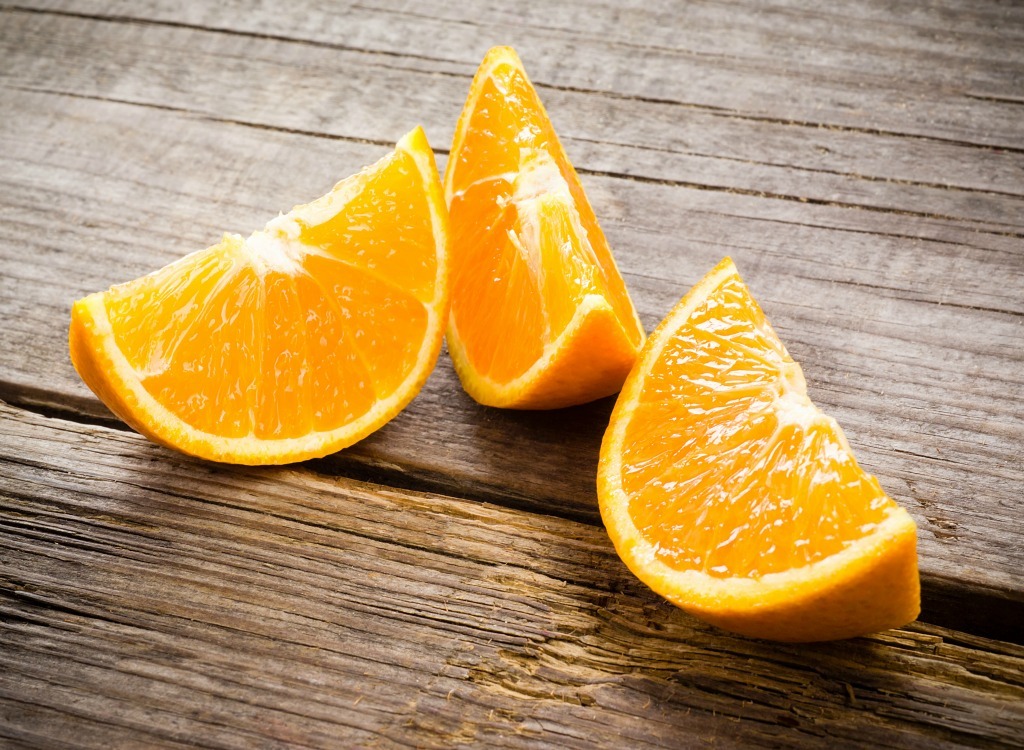
Label: Orange